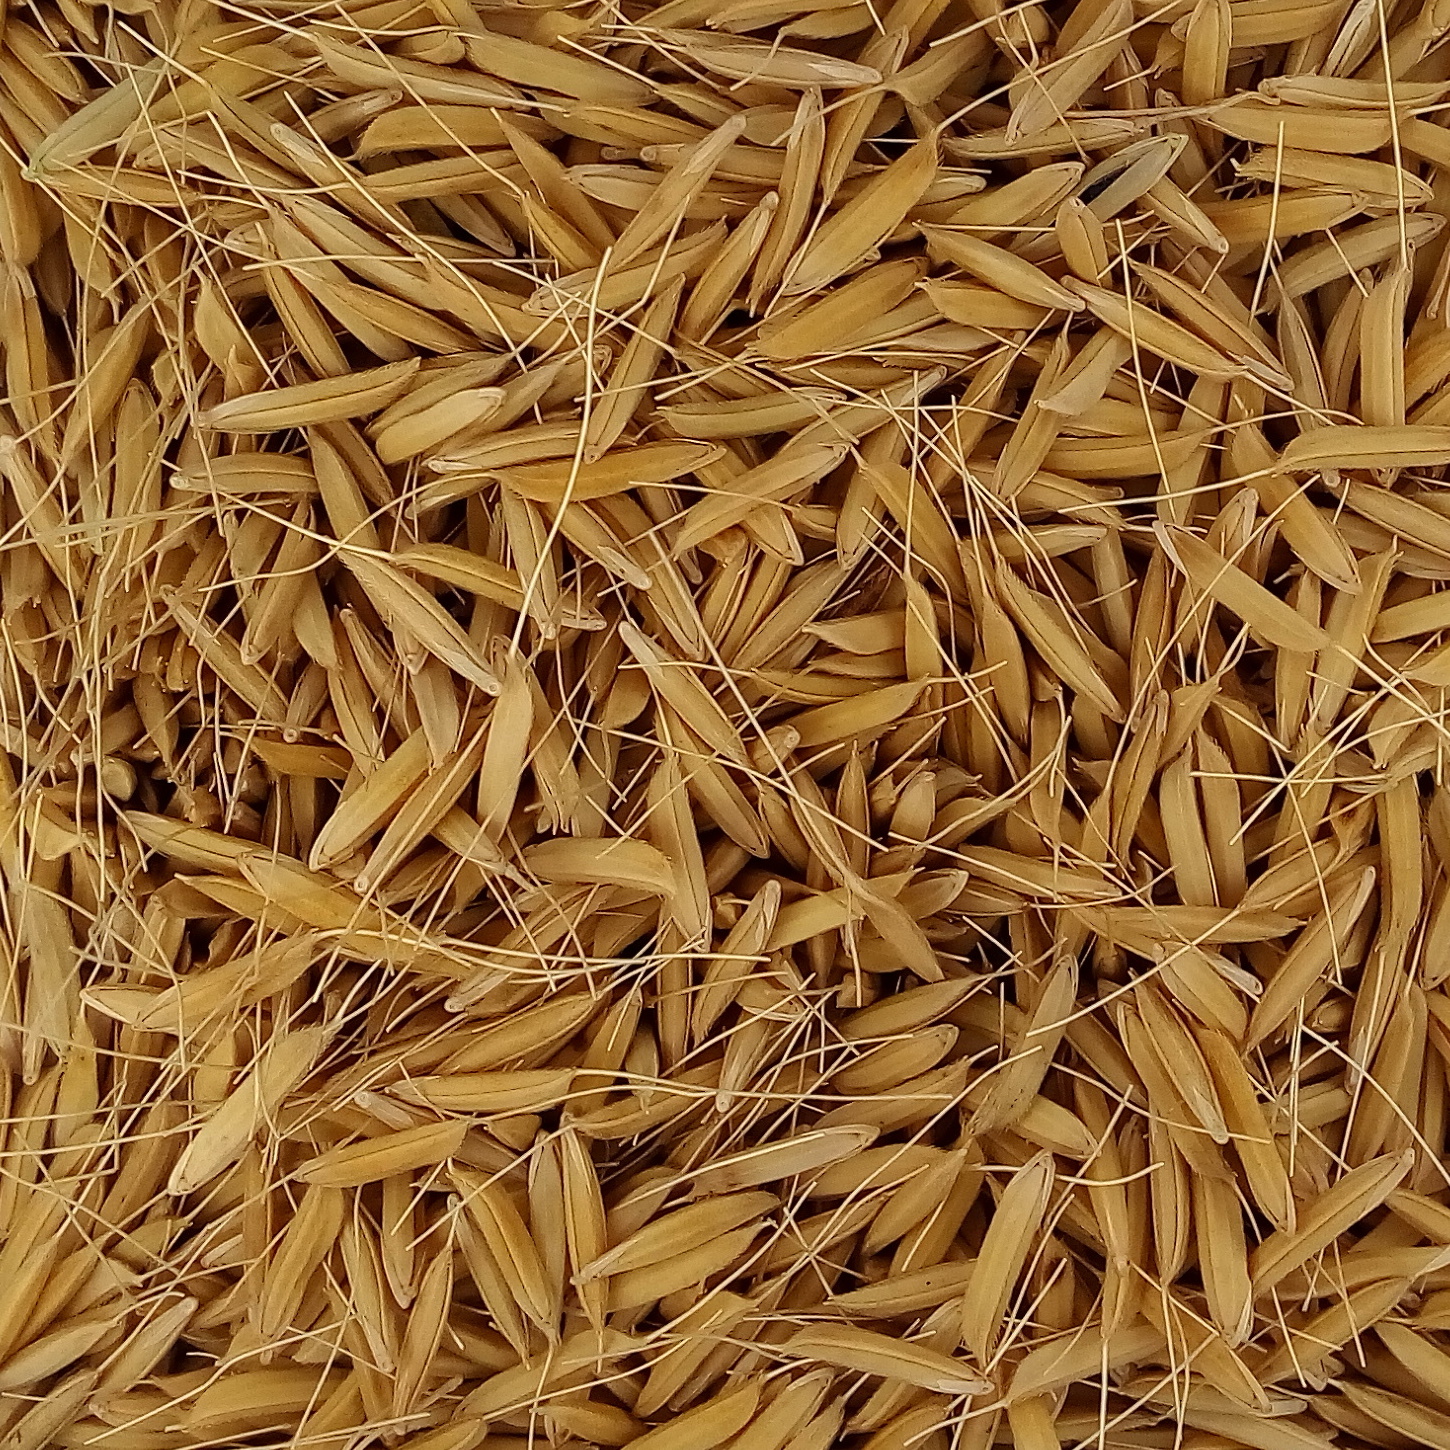
Rice seed variety: 1637